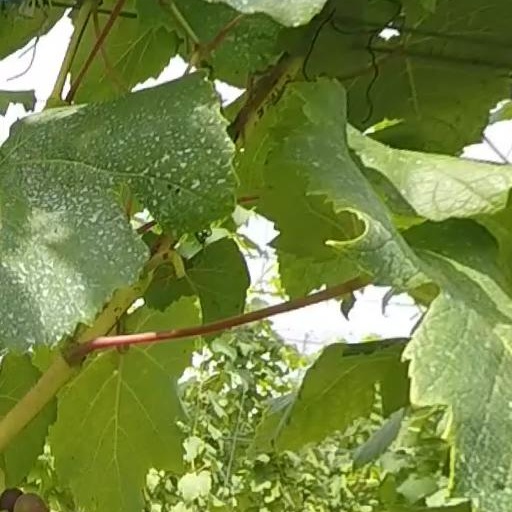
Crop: grape